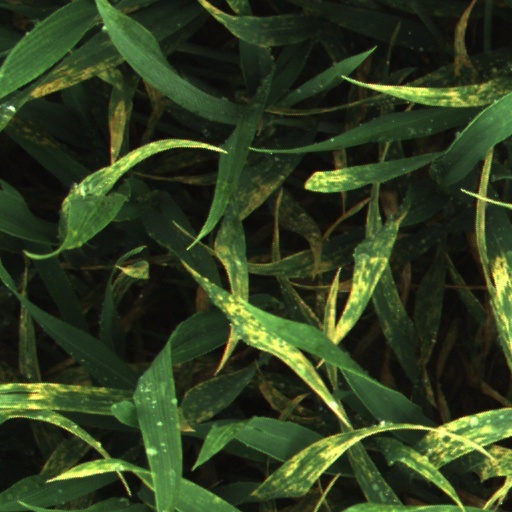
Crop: wheat